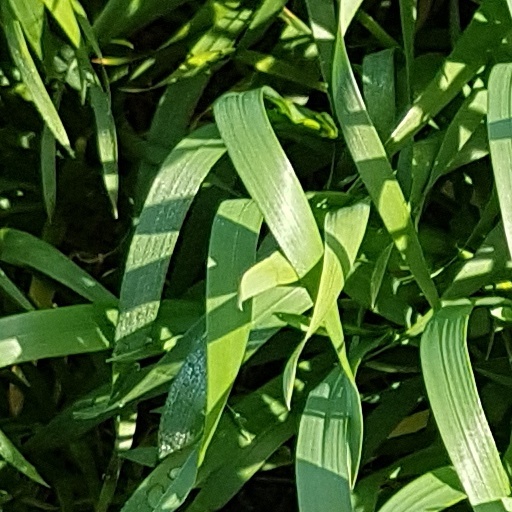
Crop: wheat